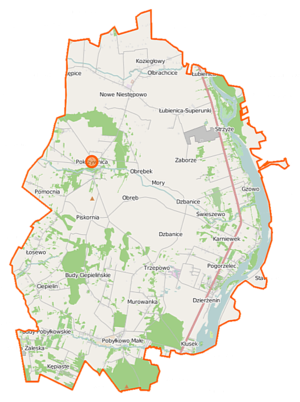
Pokrzywnica est une gmina rurale de la powiat de Pułtusk, dans la Voïvodie de Mazovie, dans le centre-est de la Pologne.